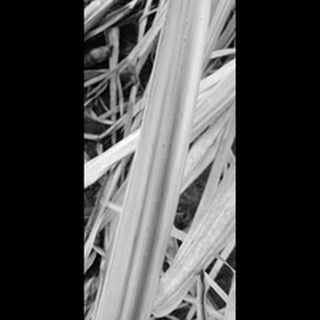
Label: sugarcane_yellow_leaf_disease